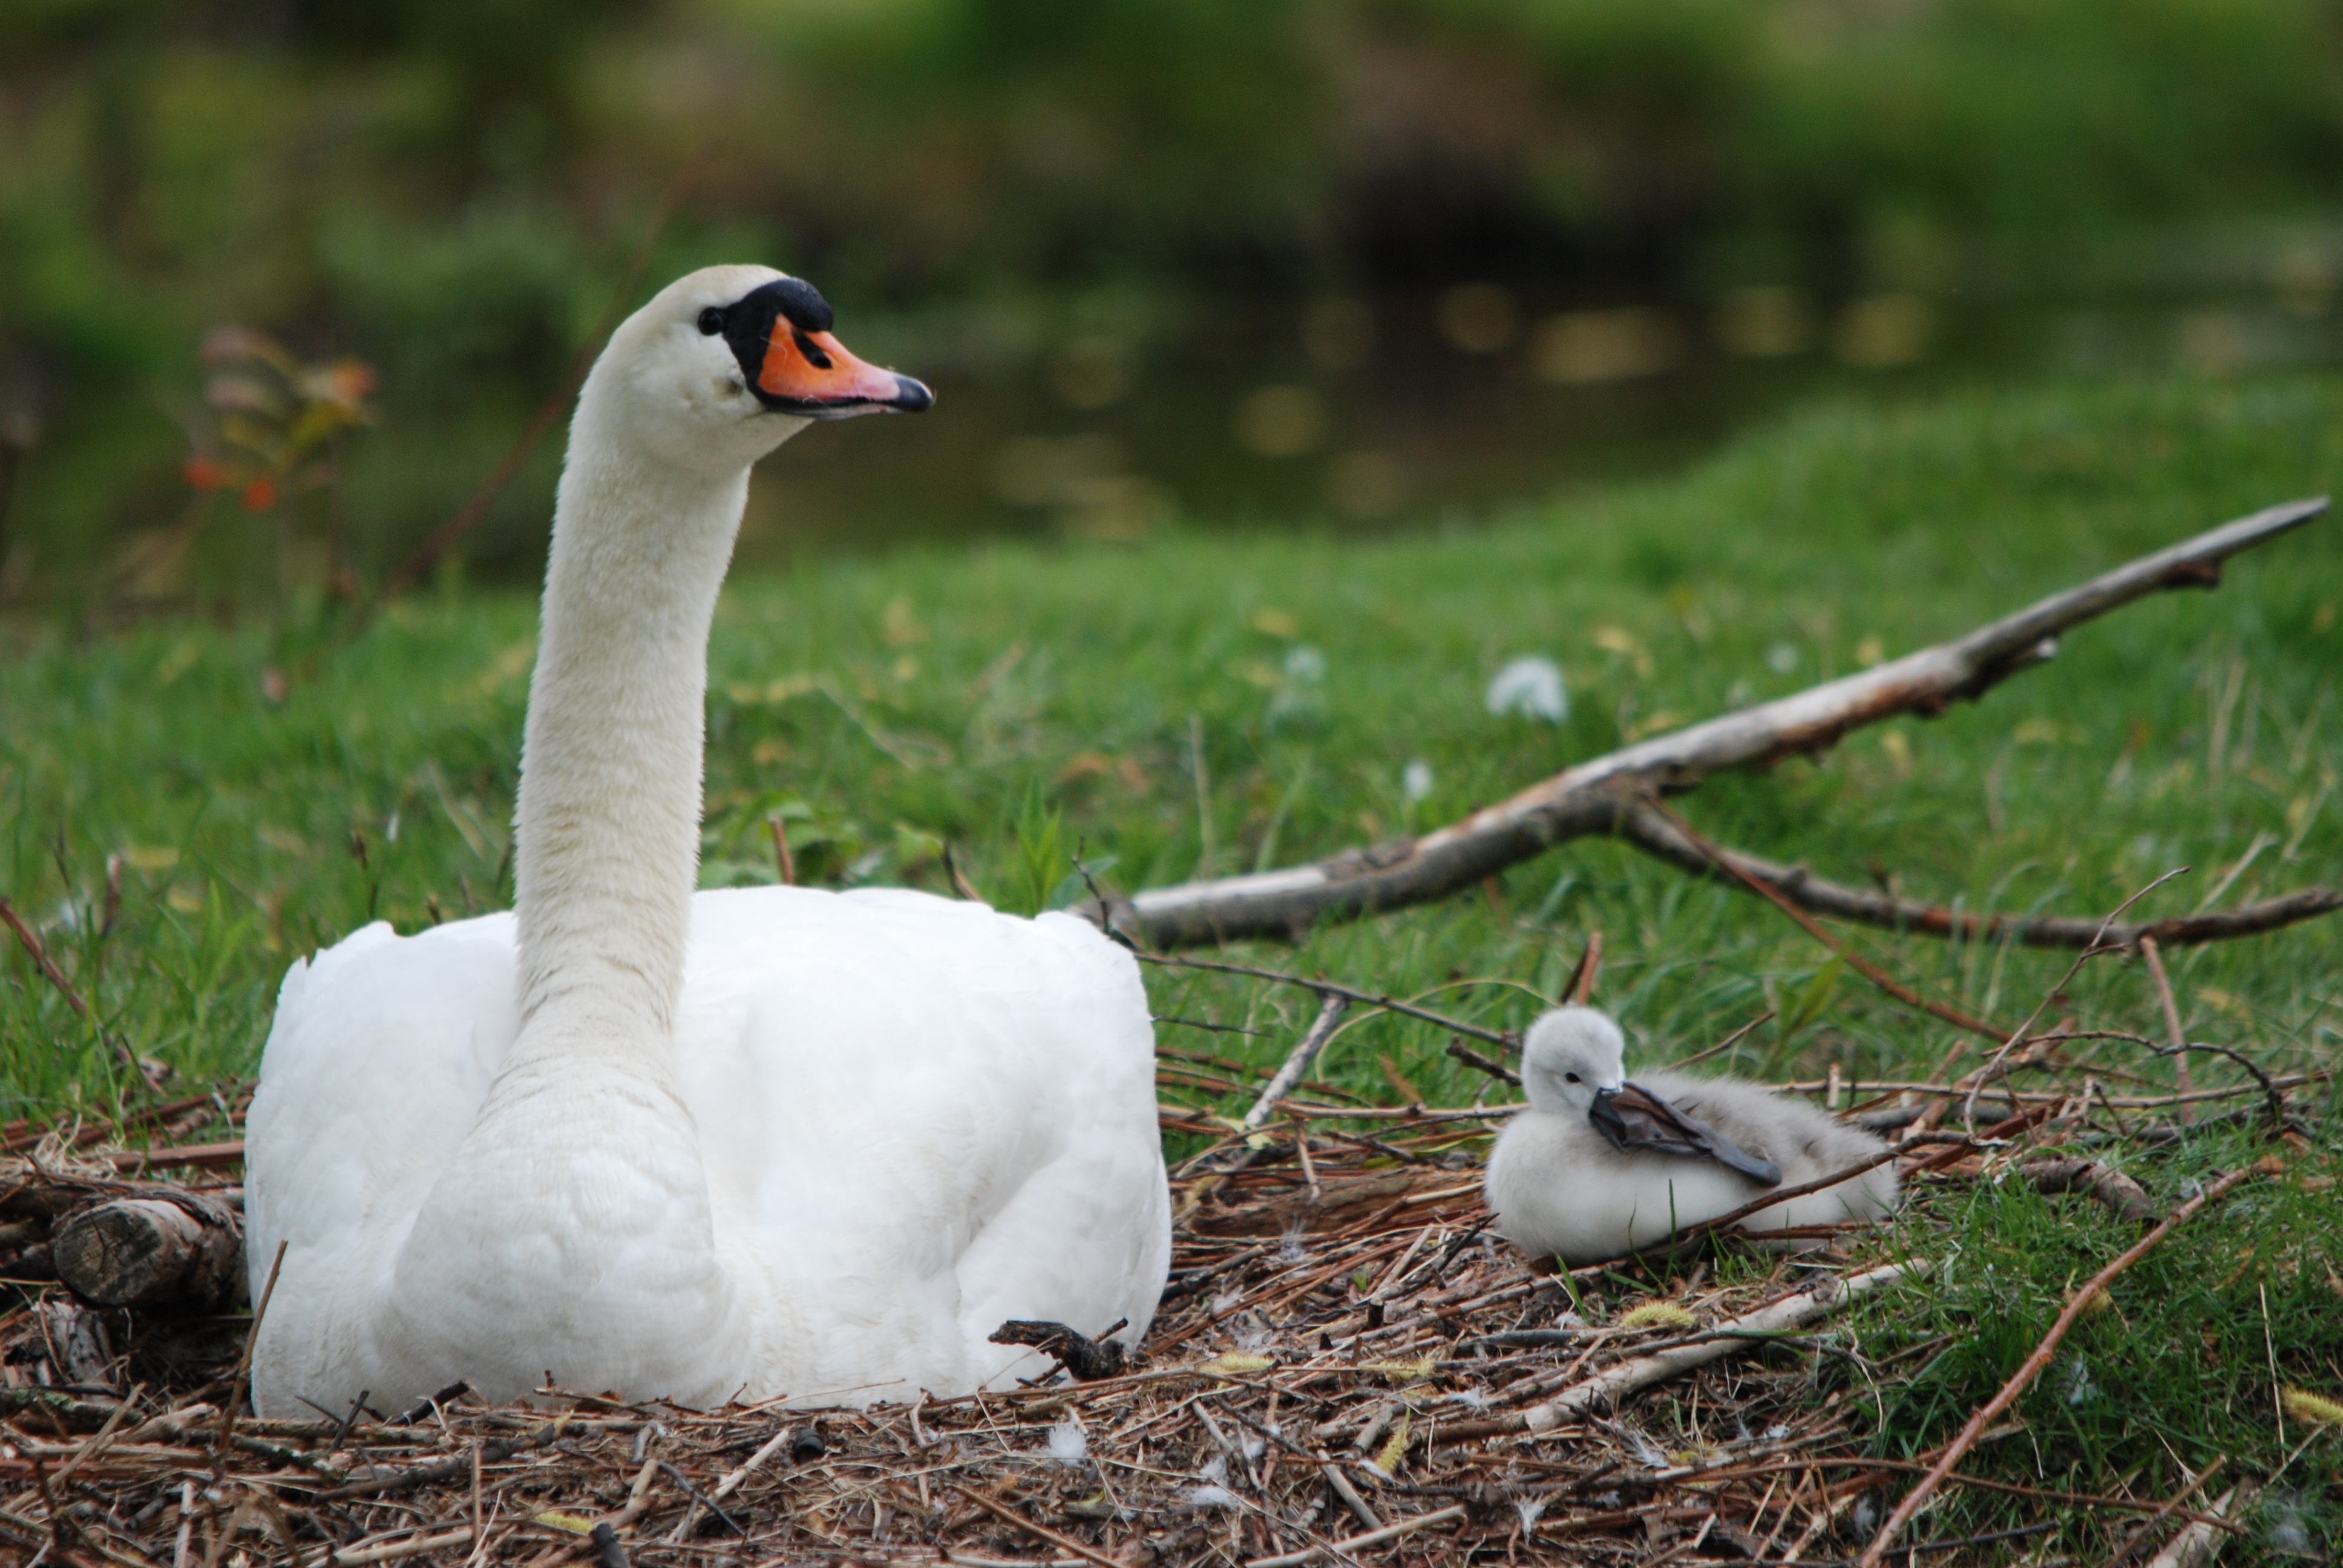
nature, bird, white, wildlife, young, beak, small, father, fauna, swan, mother, goose, vertebrate, waterfowl, nest, water bird, ducks geese and swans